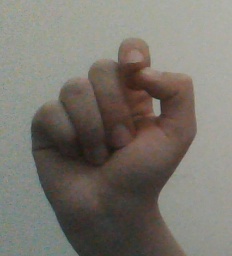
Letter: fa